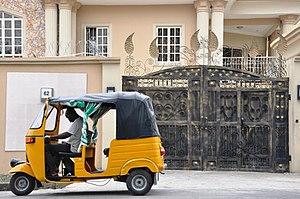
Ikeja est une ville du Nigeria, dans la banlieue nord de Lagos. Elle est la capitale de l'État de Lagos.